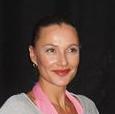
Age: 42